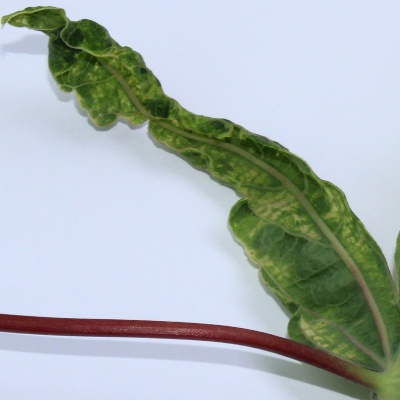
Crop: Cassava
Condition: mosaic